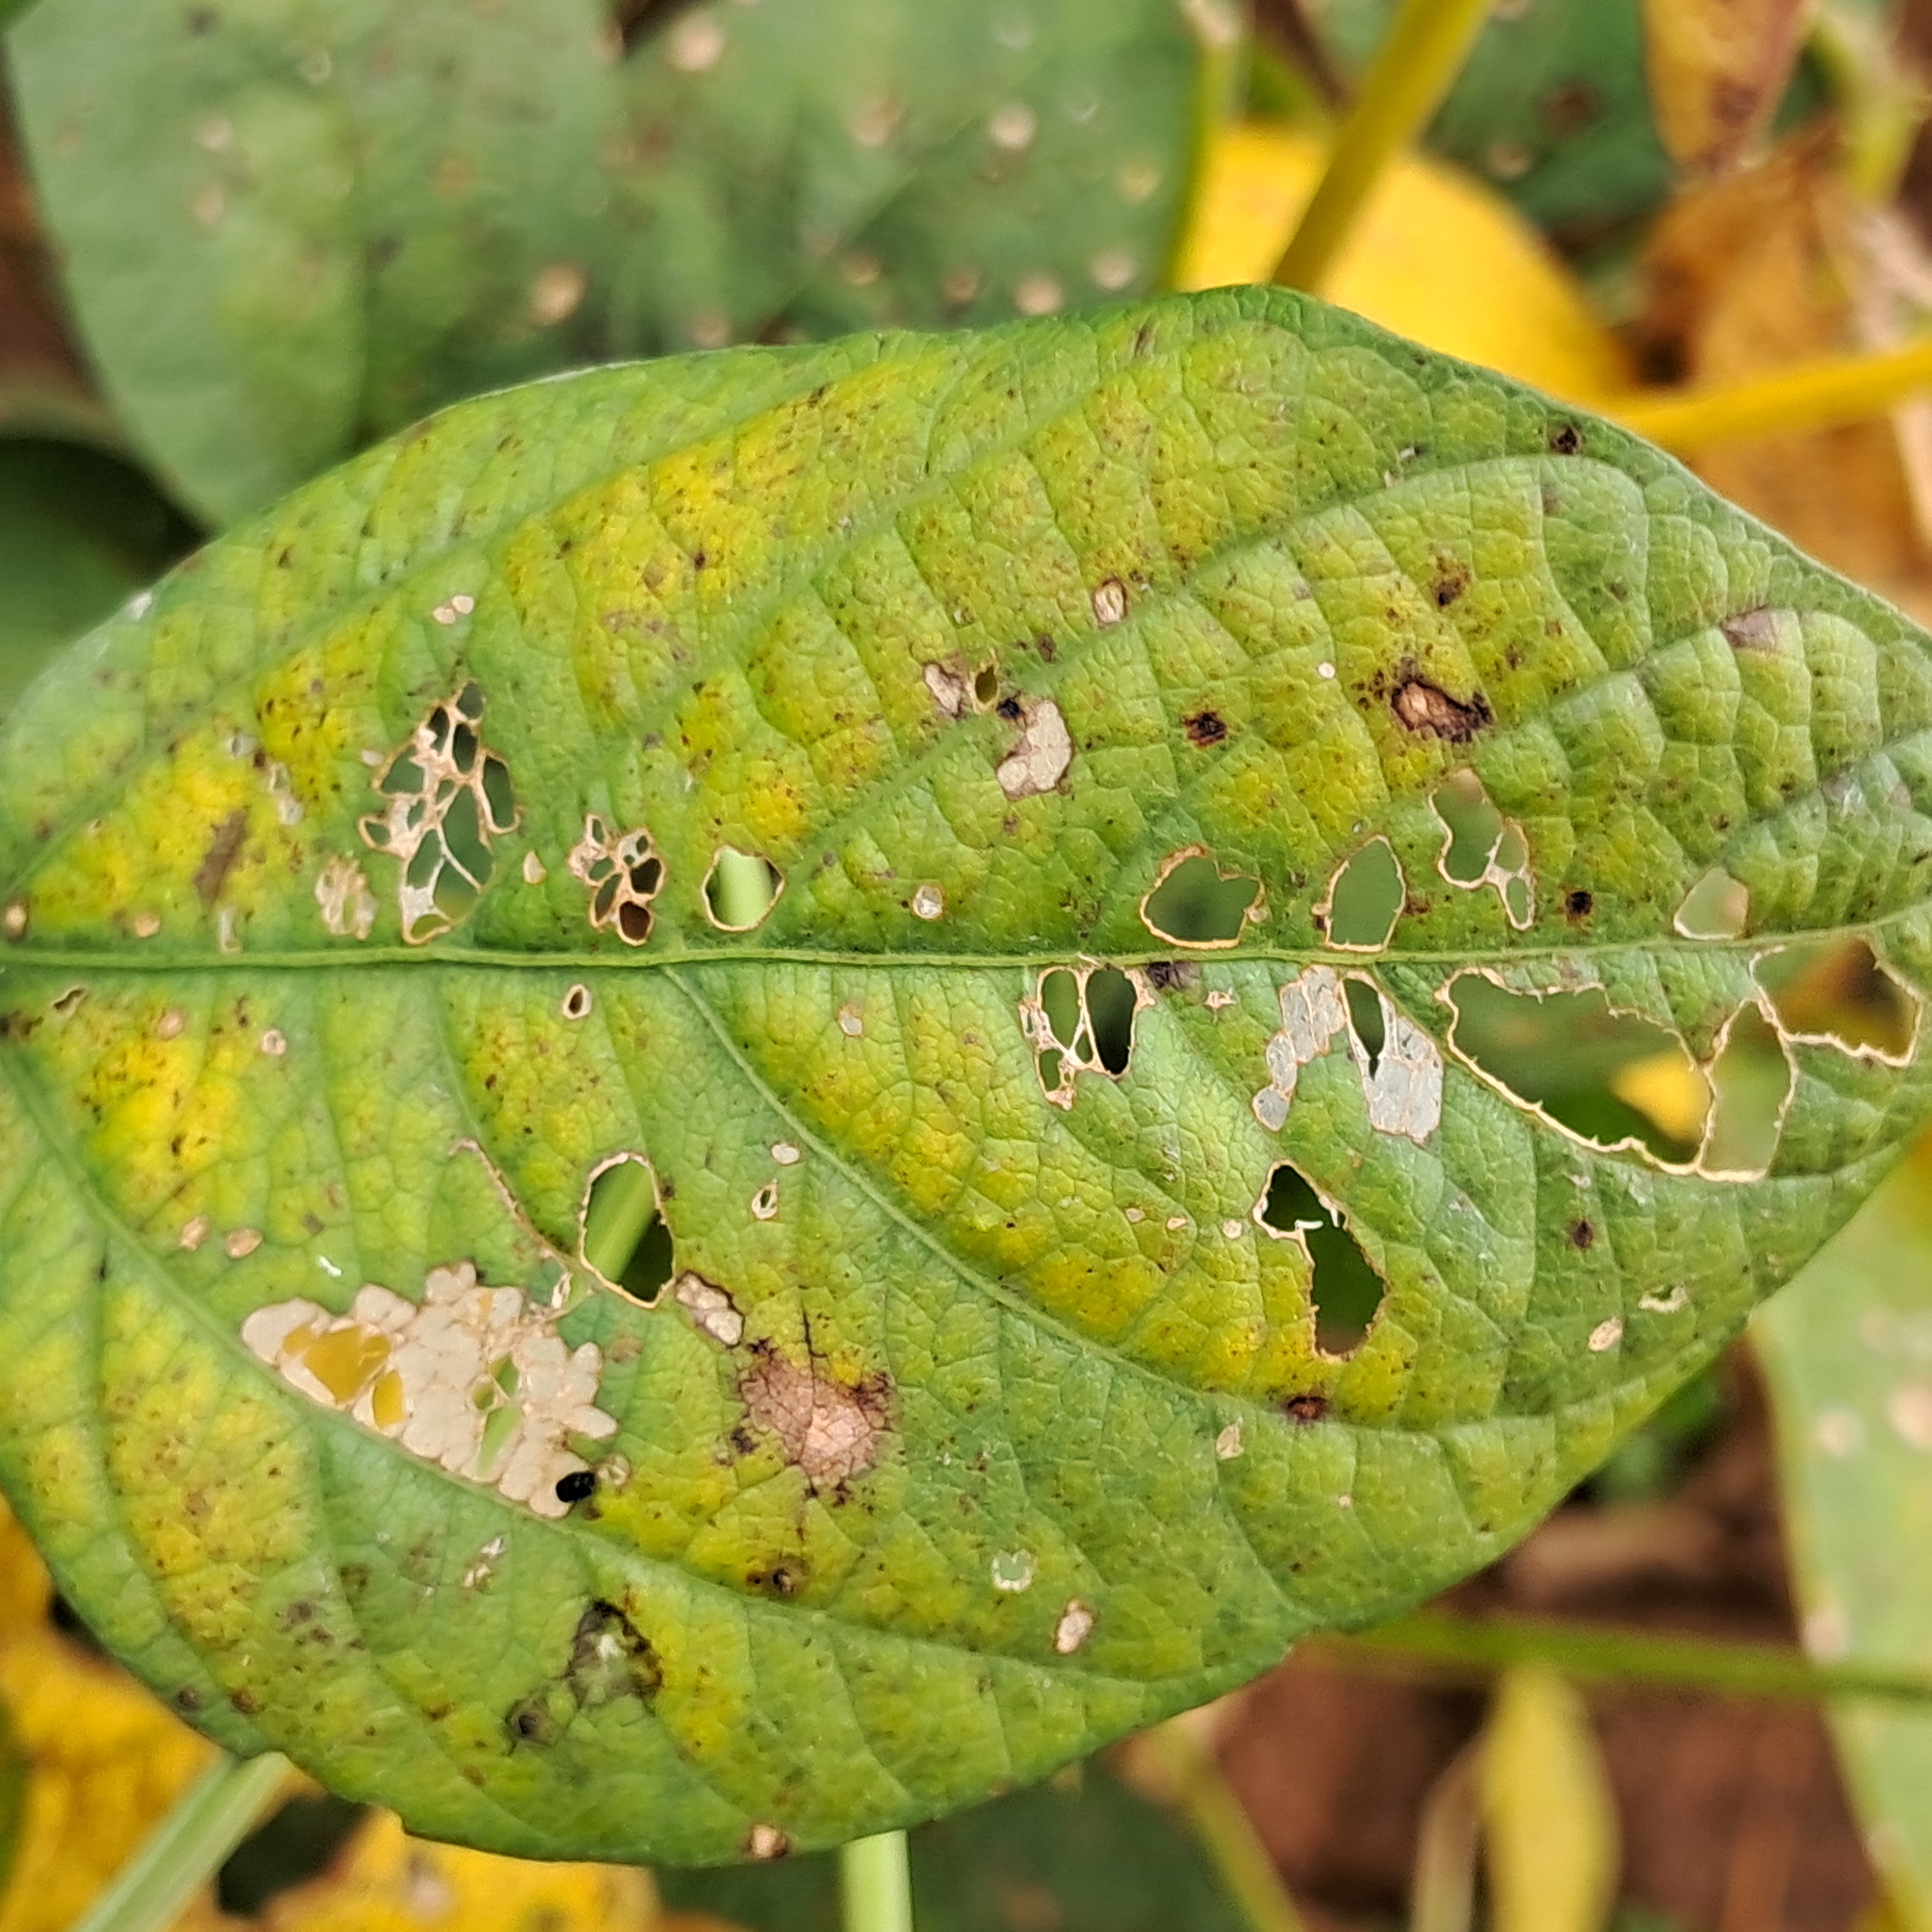
Label: Caterpillar_Semilooper_Pest